2010 Isle of Man TT

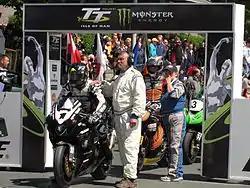
Bruce Anstey at the start of the Senior TT

The inaugural TT Zero race was held in 2010. The class is for racing motorcycles ""powered without the use of carbon based fuels and have zero toxic/noxious emissions"."